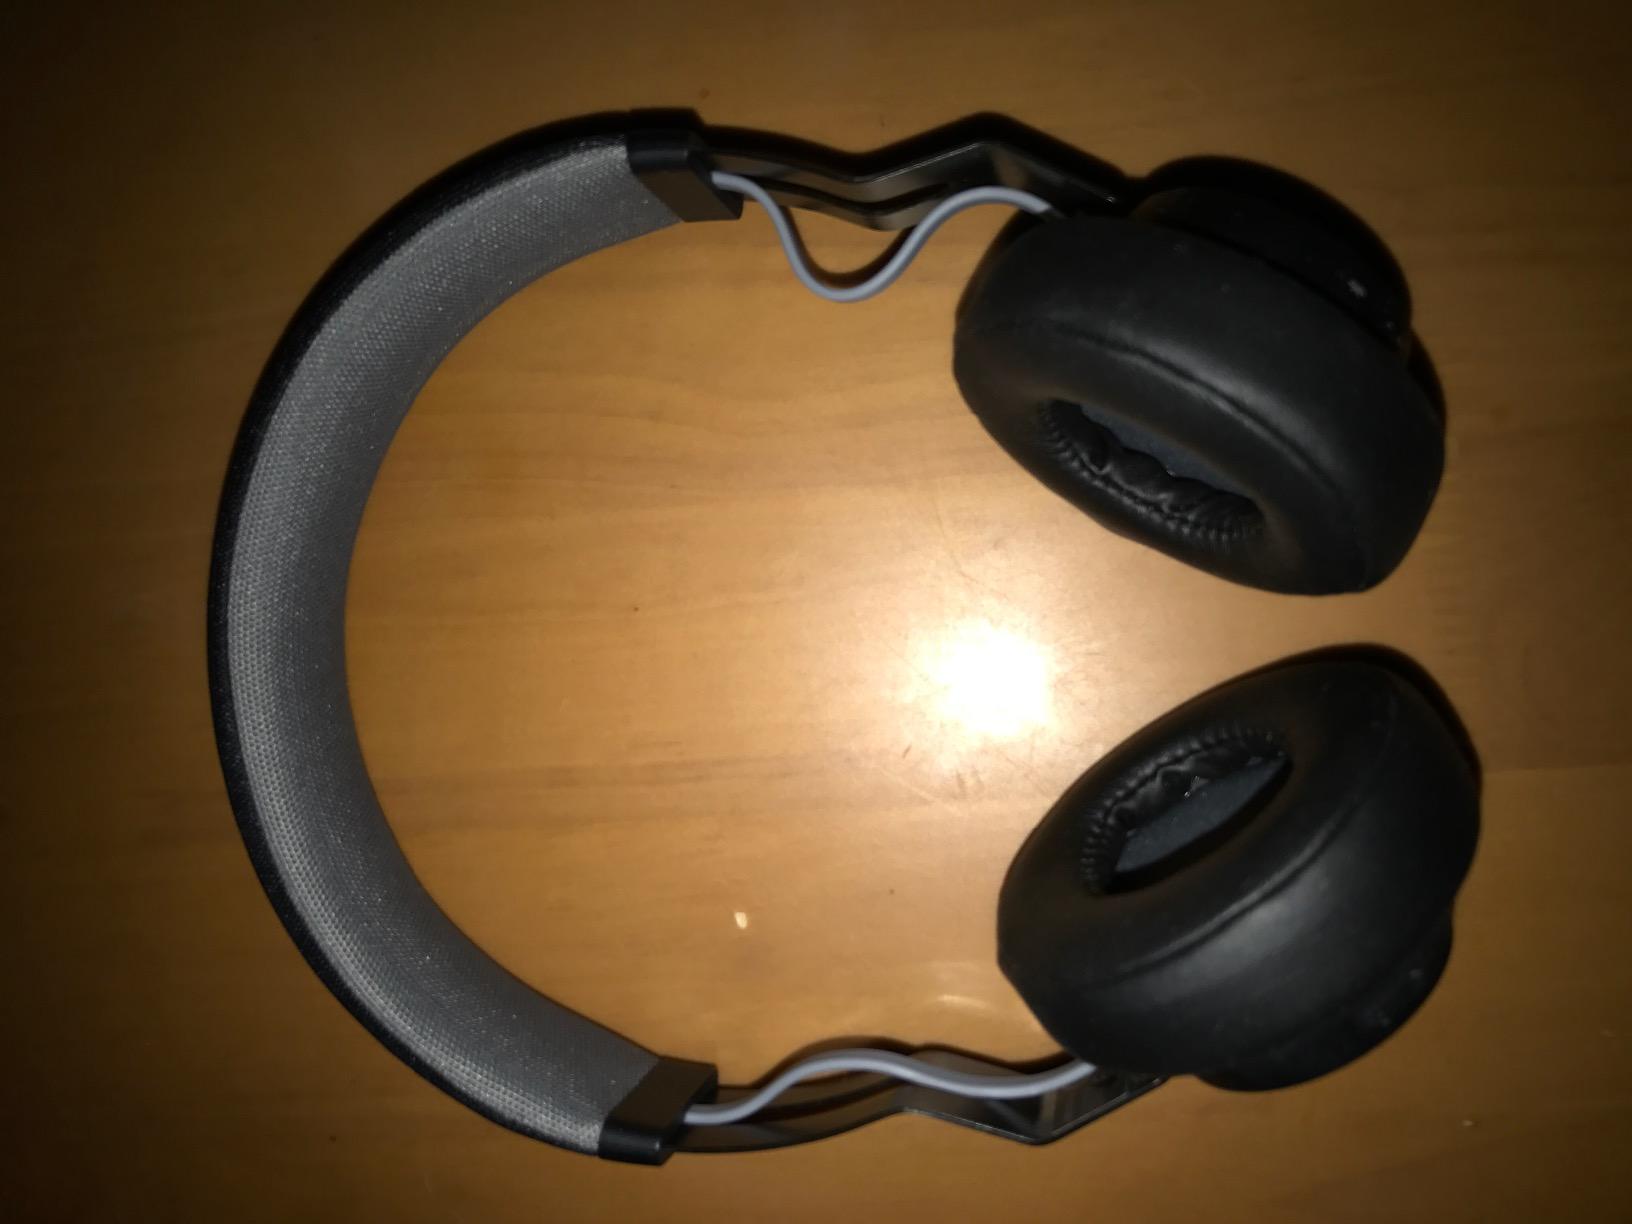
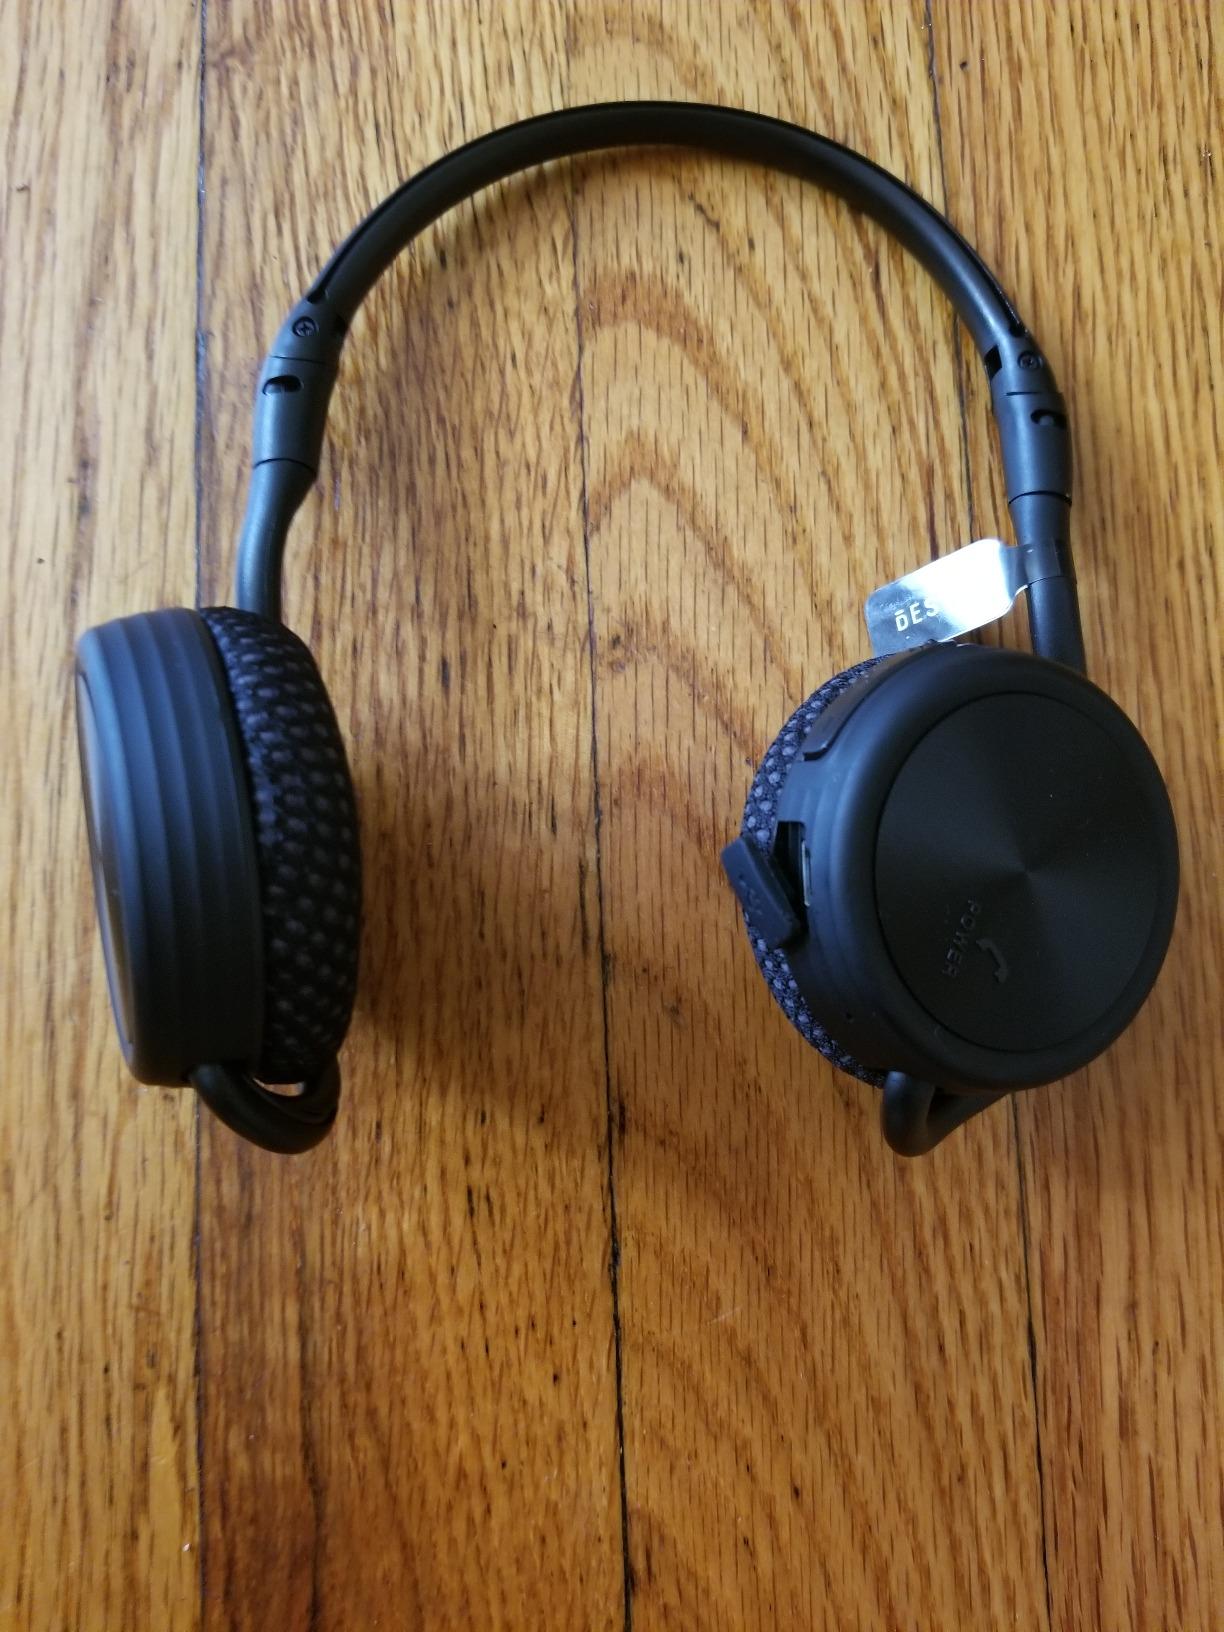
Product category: headphones
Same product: no